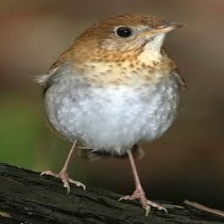
Species: VEERY
Scientific name: CATHARUS FUSCESCENS